Haines Shoe House

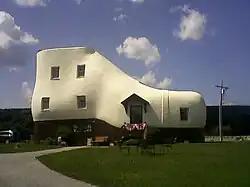
in 2008

The Haines Shoe House is a shoe-shaped house in Hellam Township, Pennsylvania, about two miles west of the borough of Hallam, on Shoe House Road near the Lincoln Highway. The house is high, wide, and long, and is visible from U.S. Route 30 (US 30).